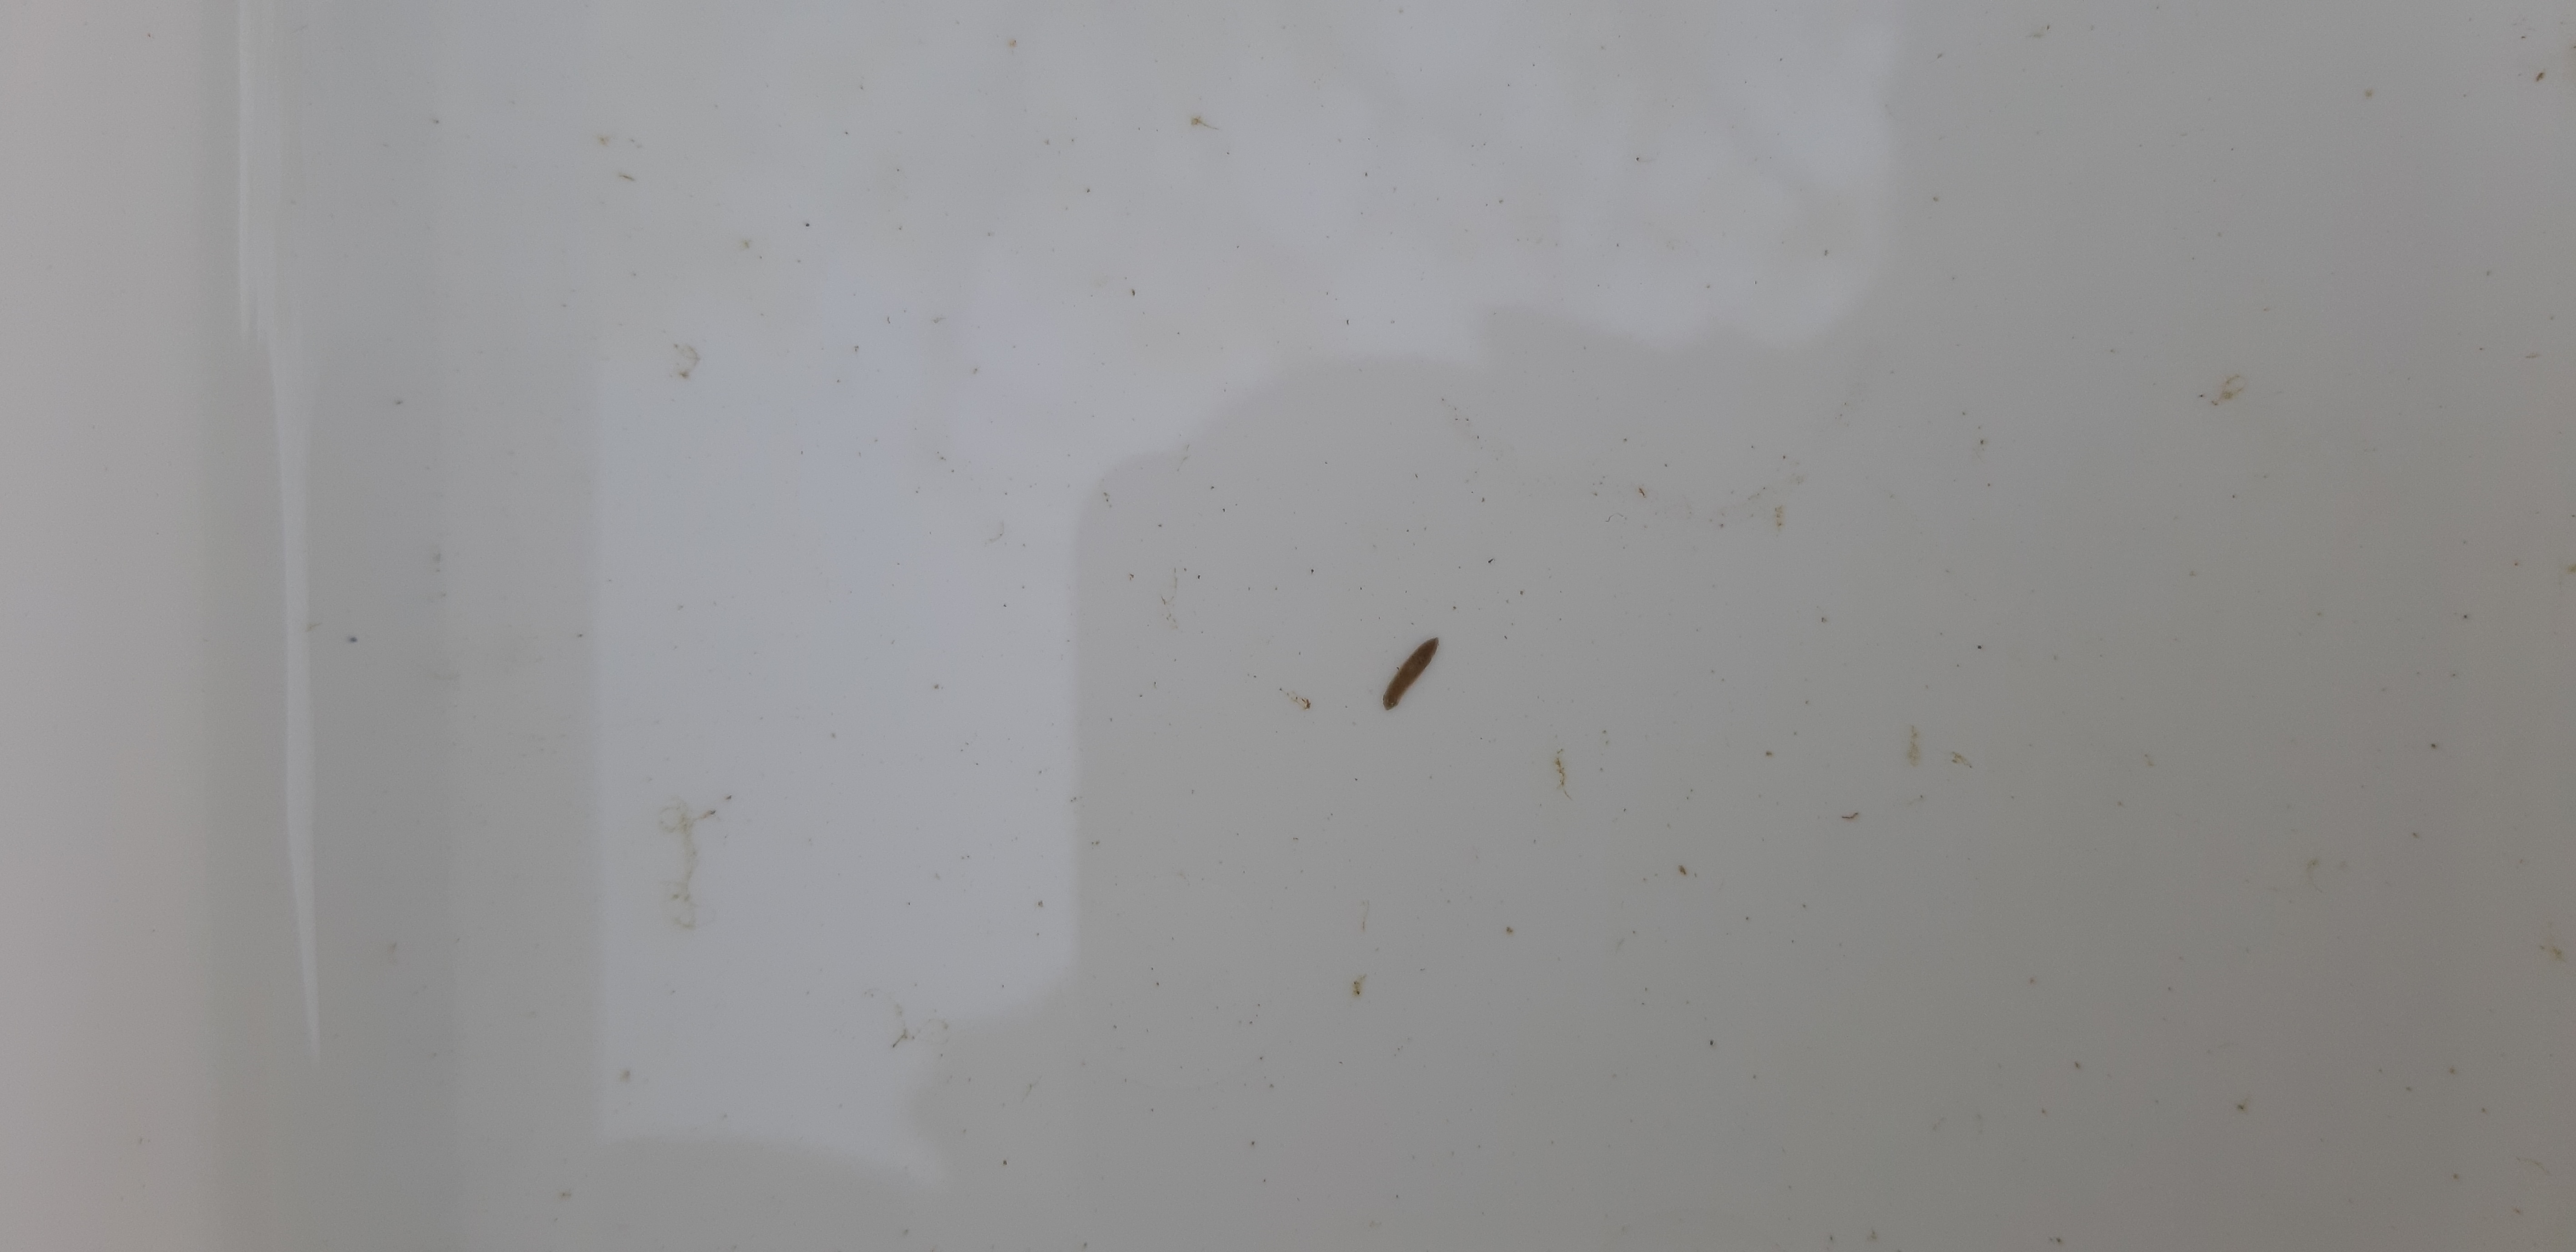
Macroinvertebrate group: flat_worms